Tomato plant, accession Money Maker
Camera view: vertical (180 deg); turntable rotation: 150 degrees
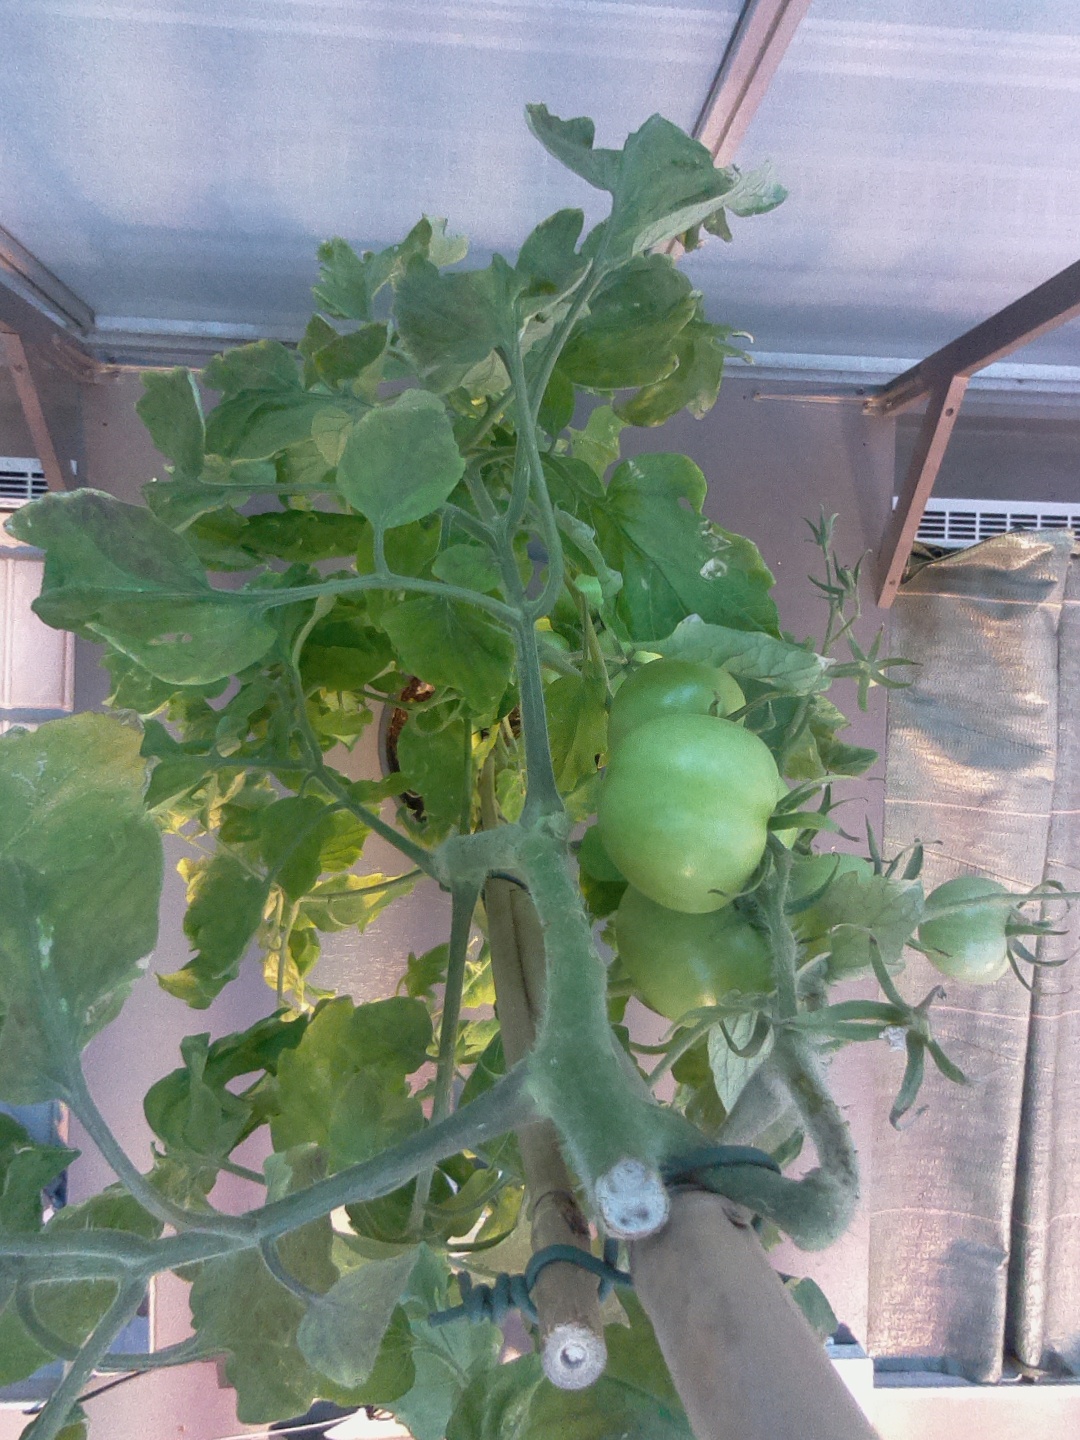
BBCH growth stage 77: 70%-80% of final fruit size